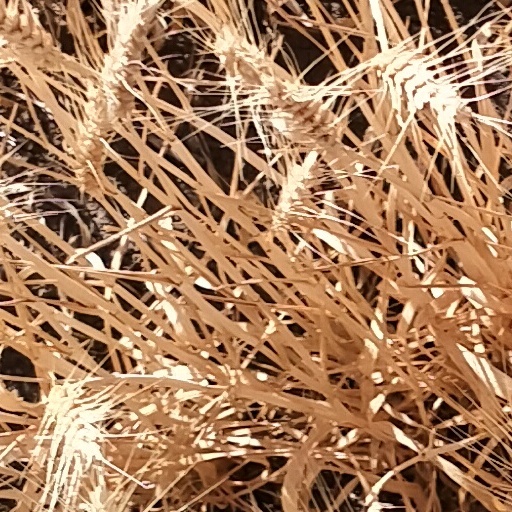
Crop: wheat